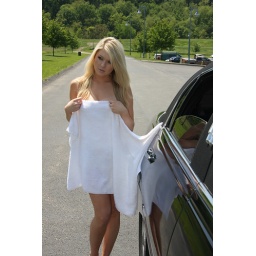
Don't worry, Billie Jo has clothes on underneath the towel during the Frank's Auto Supermarket 2010 commercial.